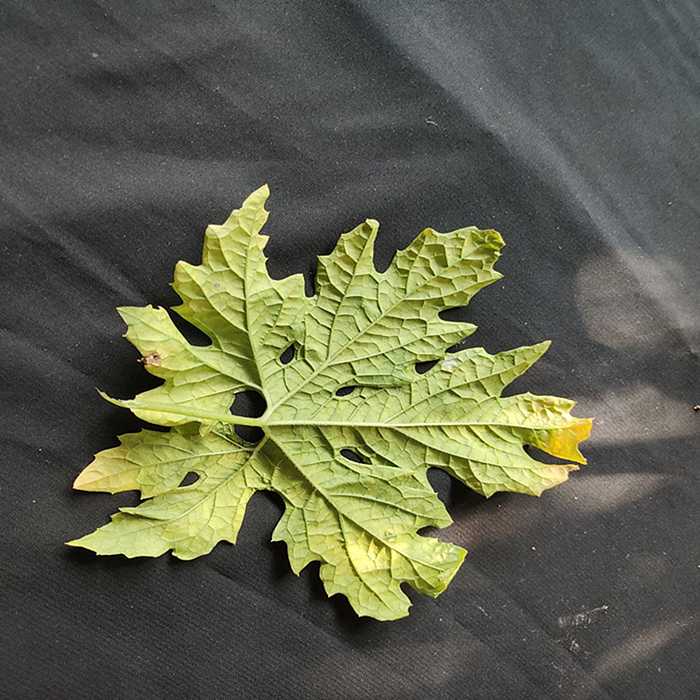
Plant: Bitter Gourd
Label: Mosaic virus